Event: Ecuador Earthquake
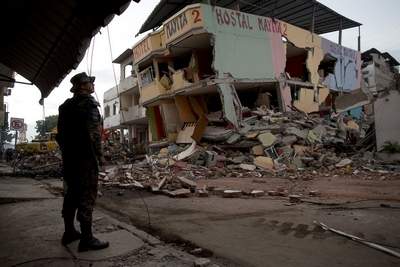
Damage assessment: damage